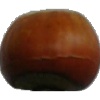
Label: nut_forest